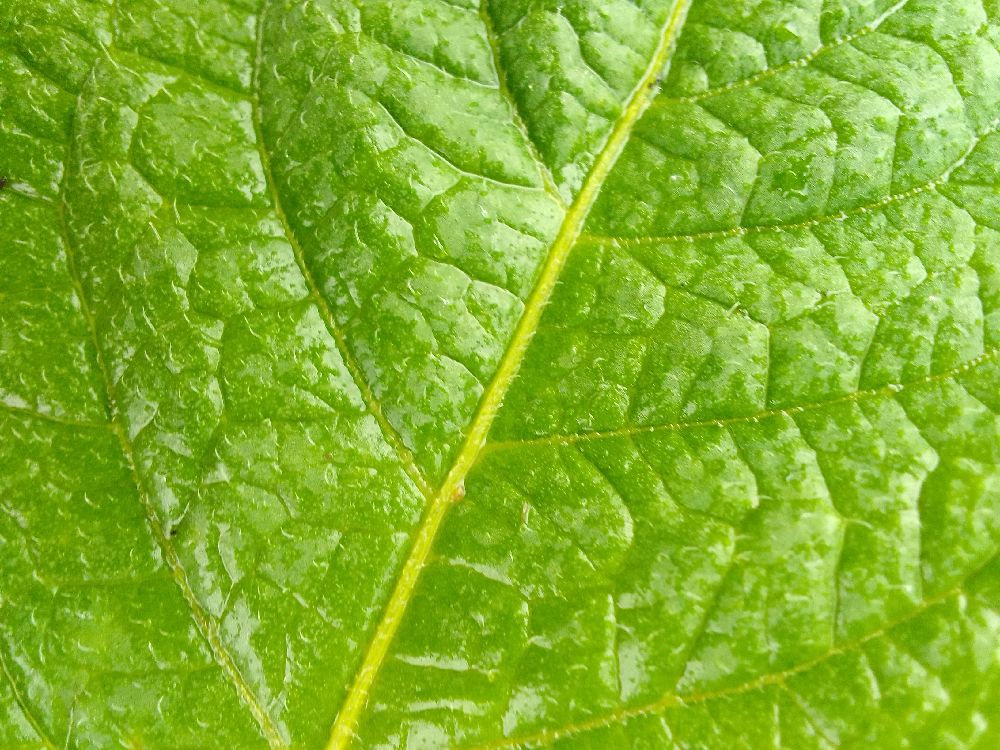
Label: Healthy